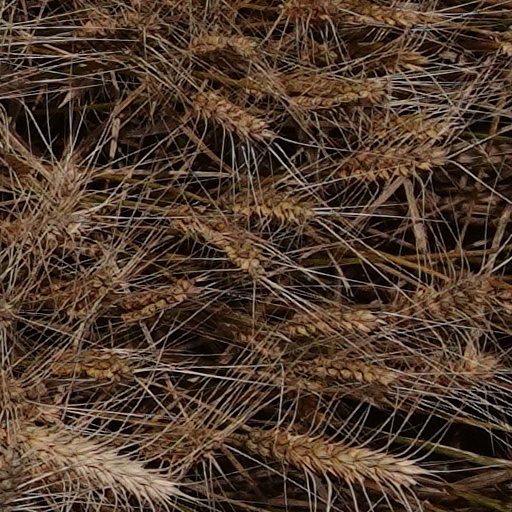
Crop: wheat